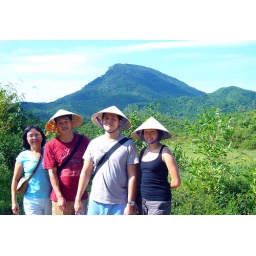
cat tooth mountain in the back